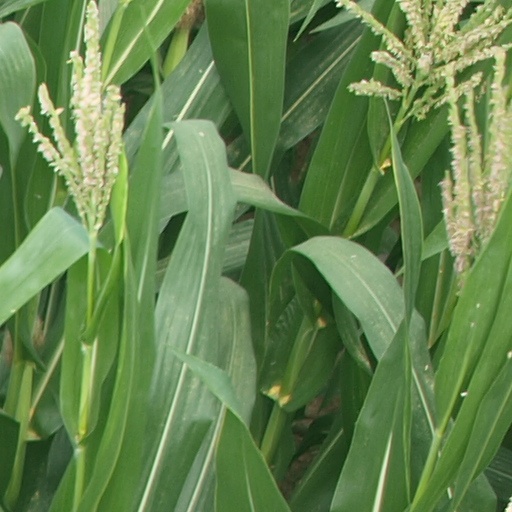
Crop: maize; corn